Baroque instruments

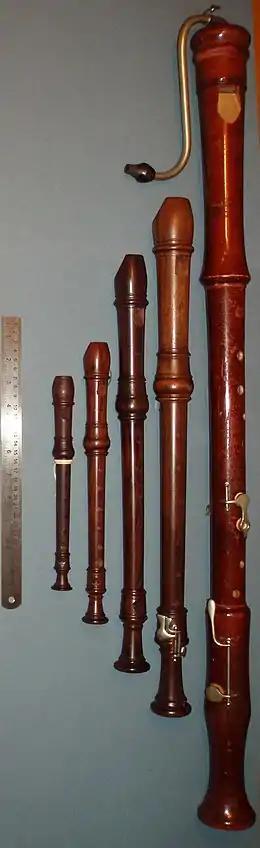
Recorders in different sizes, flauto piccolo (sopranino) on the left

Recorders ("flauti dolci") are sometimes used to express humility or poverty, such as in Bach's cantata .